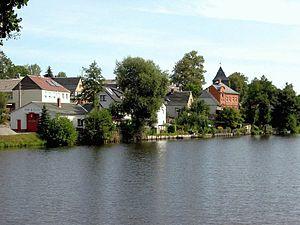
Vogtlängdische Oberland est une commune rurale de Thuringe, située dans l'arrondissement de Greiz et dont le siège se trouve dans le village de Pöllwitz.